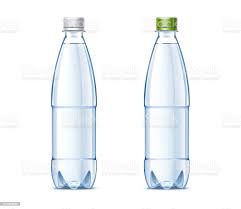
Waste category: plastic